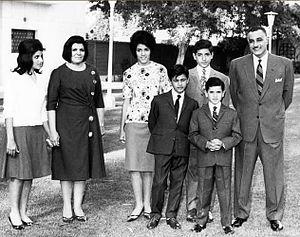
Le hidjab ou hijab /ʔid͡ʒab/, voile ou foulard islamique, désigne un vêtement féminin porté par des femmes musulmanes et qui couvre leur tête en laissant le visage apparent.
Gamal Abdel Nasser Hussein, né le 15 janvier 1918 à Alexandrie et mort le 28 septembre 1970 au Caire, est un homme d'État égyptien. Il fut le second président de la République d'Égypte de 1956 à sa mort. Après une carrière militaire, il organisa en 1952 le renversement de la monarchie et accéda au pouvoir. À la tête de l'Égypte, il mena une politique socialiste et panarabe appelée nassérisme. Il est aujourd'hui considéré comme l'un des dirigeants les plus influents du XXᵉ siècle.